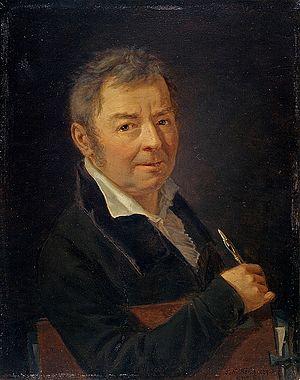
Franz Niklaus König, né le 6 avril 1765 à Berne et mort dans la même ville le 27 mars 1832, est un artiste peintre, graveur et lithographe suisse, connu en particulier pour ses scènes de genre.